Richard Wainwright (Medal of Honor)

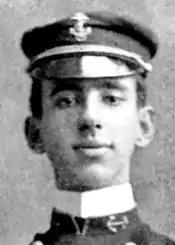
Wainwright as a U.S. Naval Academy midshipman

Richard Wainwright Jr. (September 15, 1881 – March 28, 1944), was an officer in the United States Navy during World War I who received the Medal of Honor for actions during the 1914 Veracruz action.